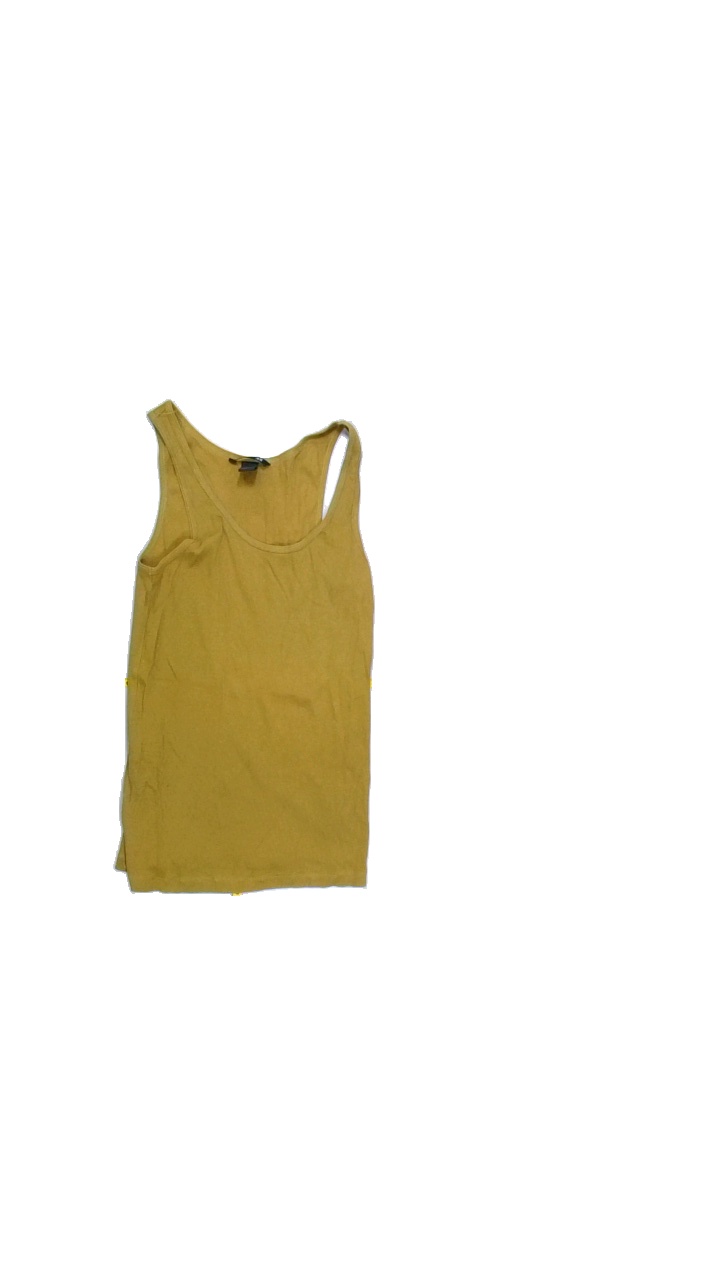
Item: Tank Top (Ladies)
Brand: H&m
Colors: Green
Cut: Regular, C-collar
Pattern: Plain
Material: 95%cotton 5%elastane
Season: Summer
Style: No trend
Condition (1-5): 3
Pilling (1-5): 3
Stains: No
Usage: Export
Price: <50